Nyhavn 9

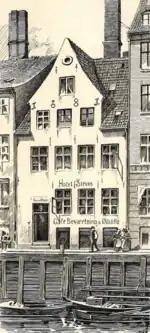
Hotel Stevns

At the time of the 1834 census, No. 5 was home to three households. Christian Sørensen, the proprietor of a tavern on the ground floor, resided in the associated dwelling with his wife Ane Niels Datter, two nieces (aged 19 and 29), a 14-year-old boy and two maids. Kristine Frederiche Flensburg, a 30-year-old widow with a pension and means, resided on the first floor with her 33-year-old brother Niels Larsen Berg (a first mate, "skibsfører"), her 11-year-old foster daughter Jensine Bolette Flensburg and one maid. Niels Grønbek Rademacher, a 22-year-old miller, resided alone on the second floor.